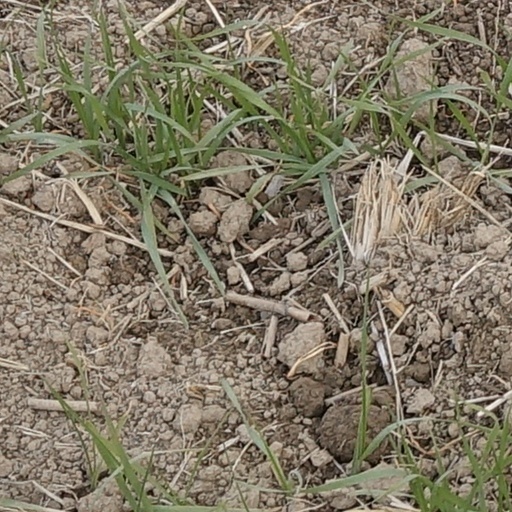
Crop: wheat